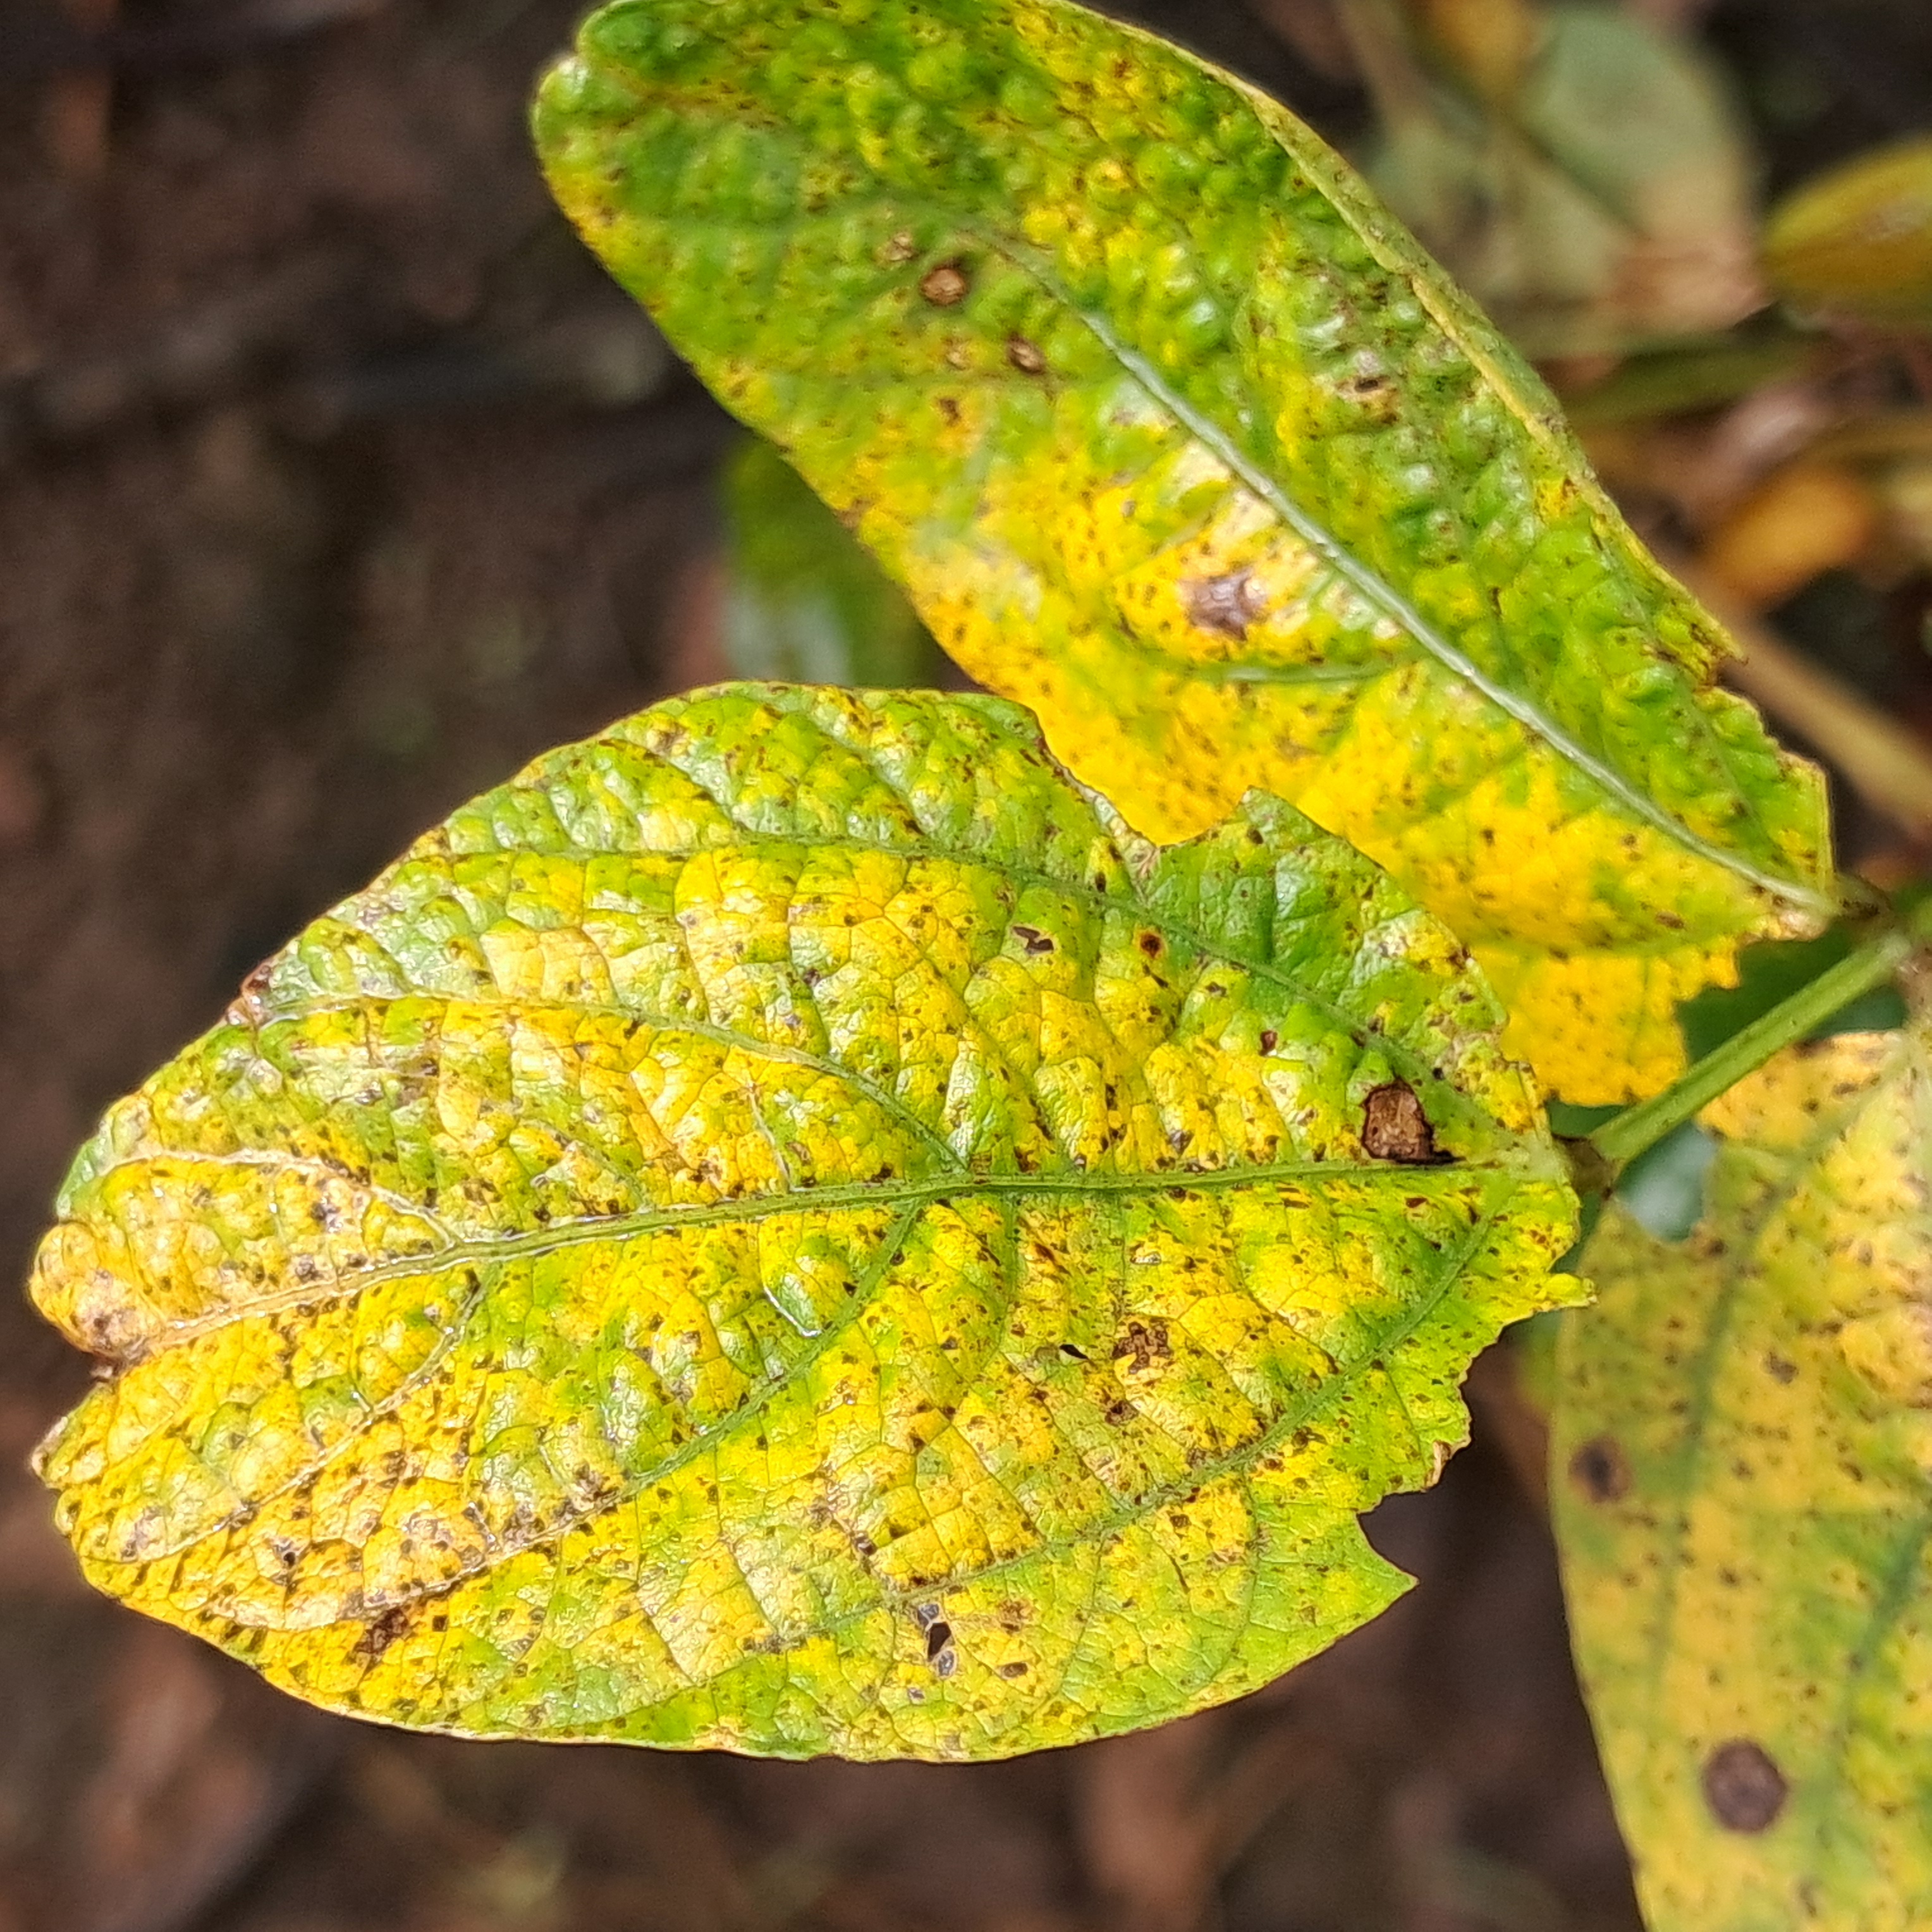
Label: Mosaic